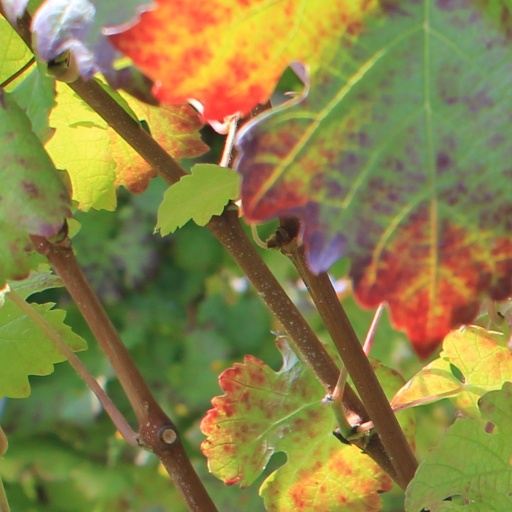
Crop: grape